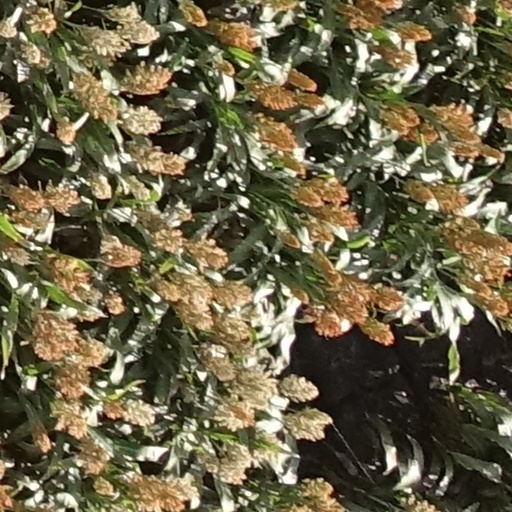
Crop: sorghum